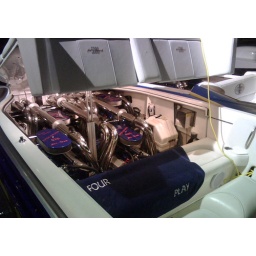
This boat is a sight to behold.....yup that is right 4 of those puppies in there...